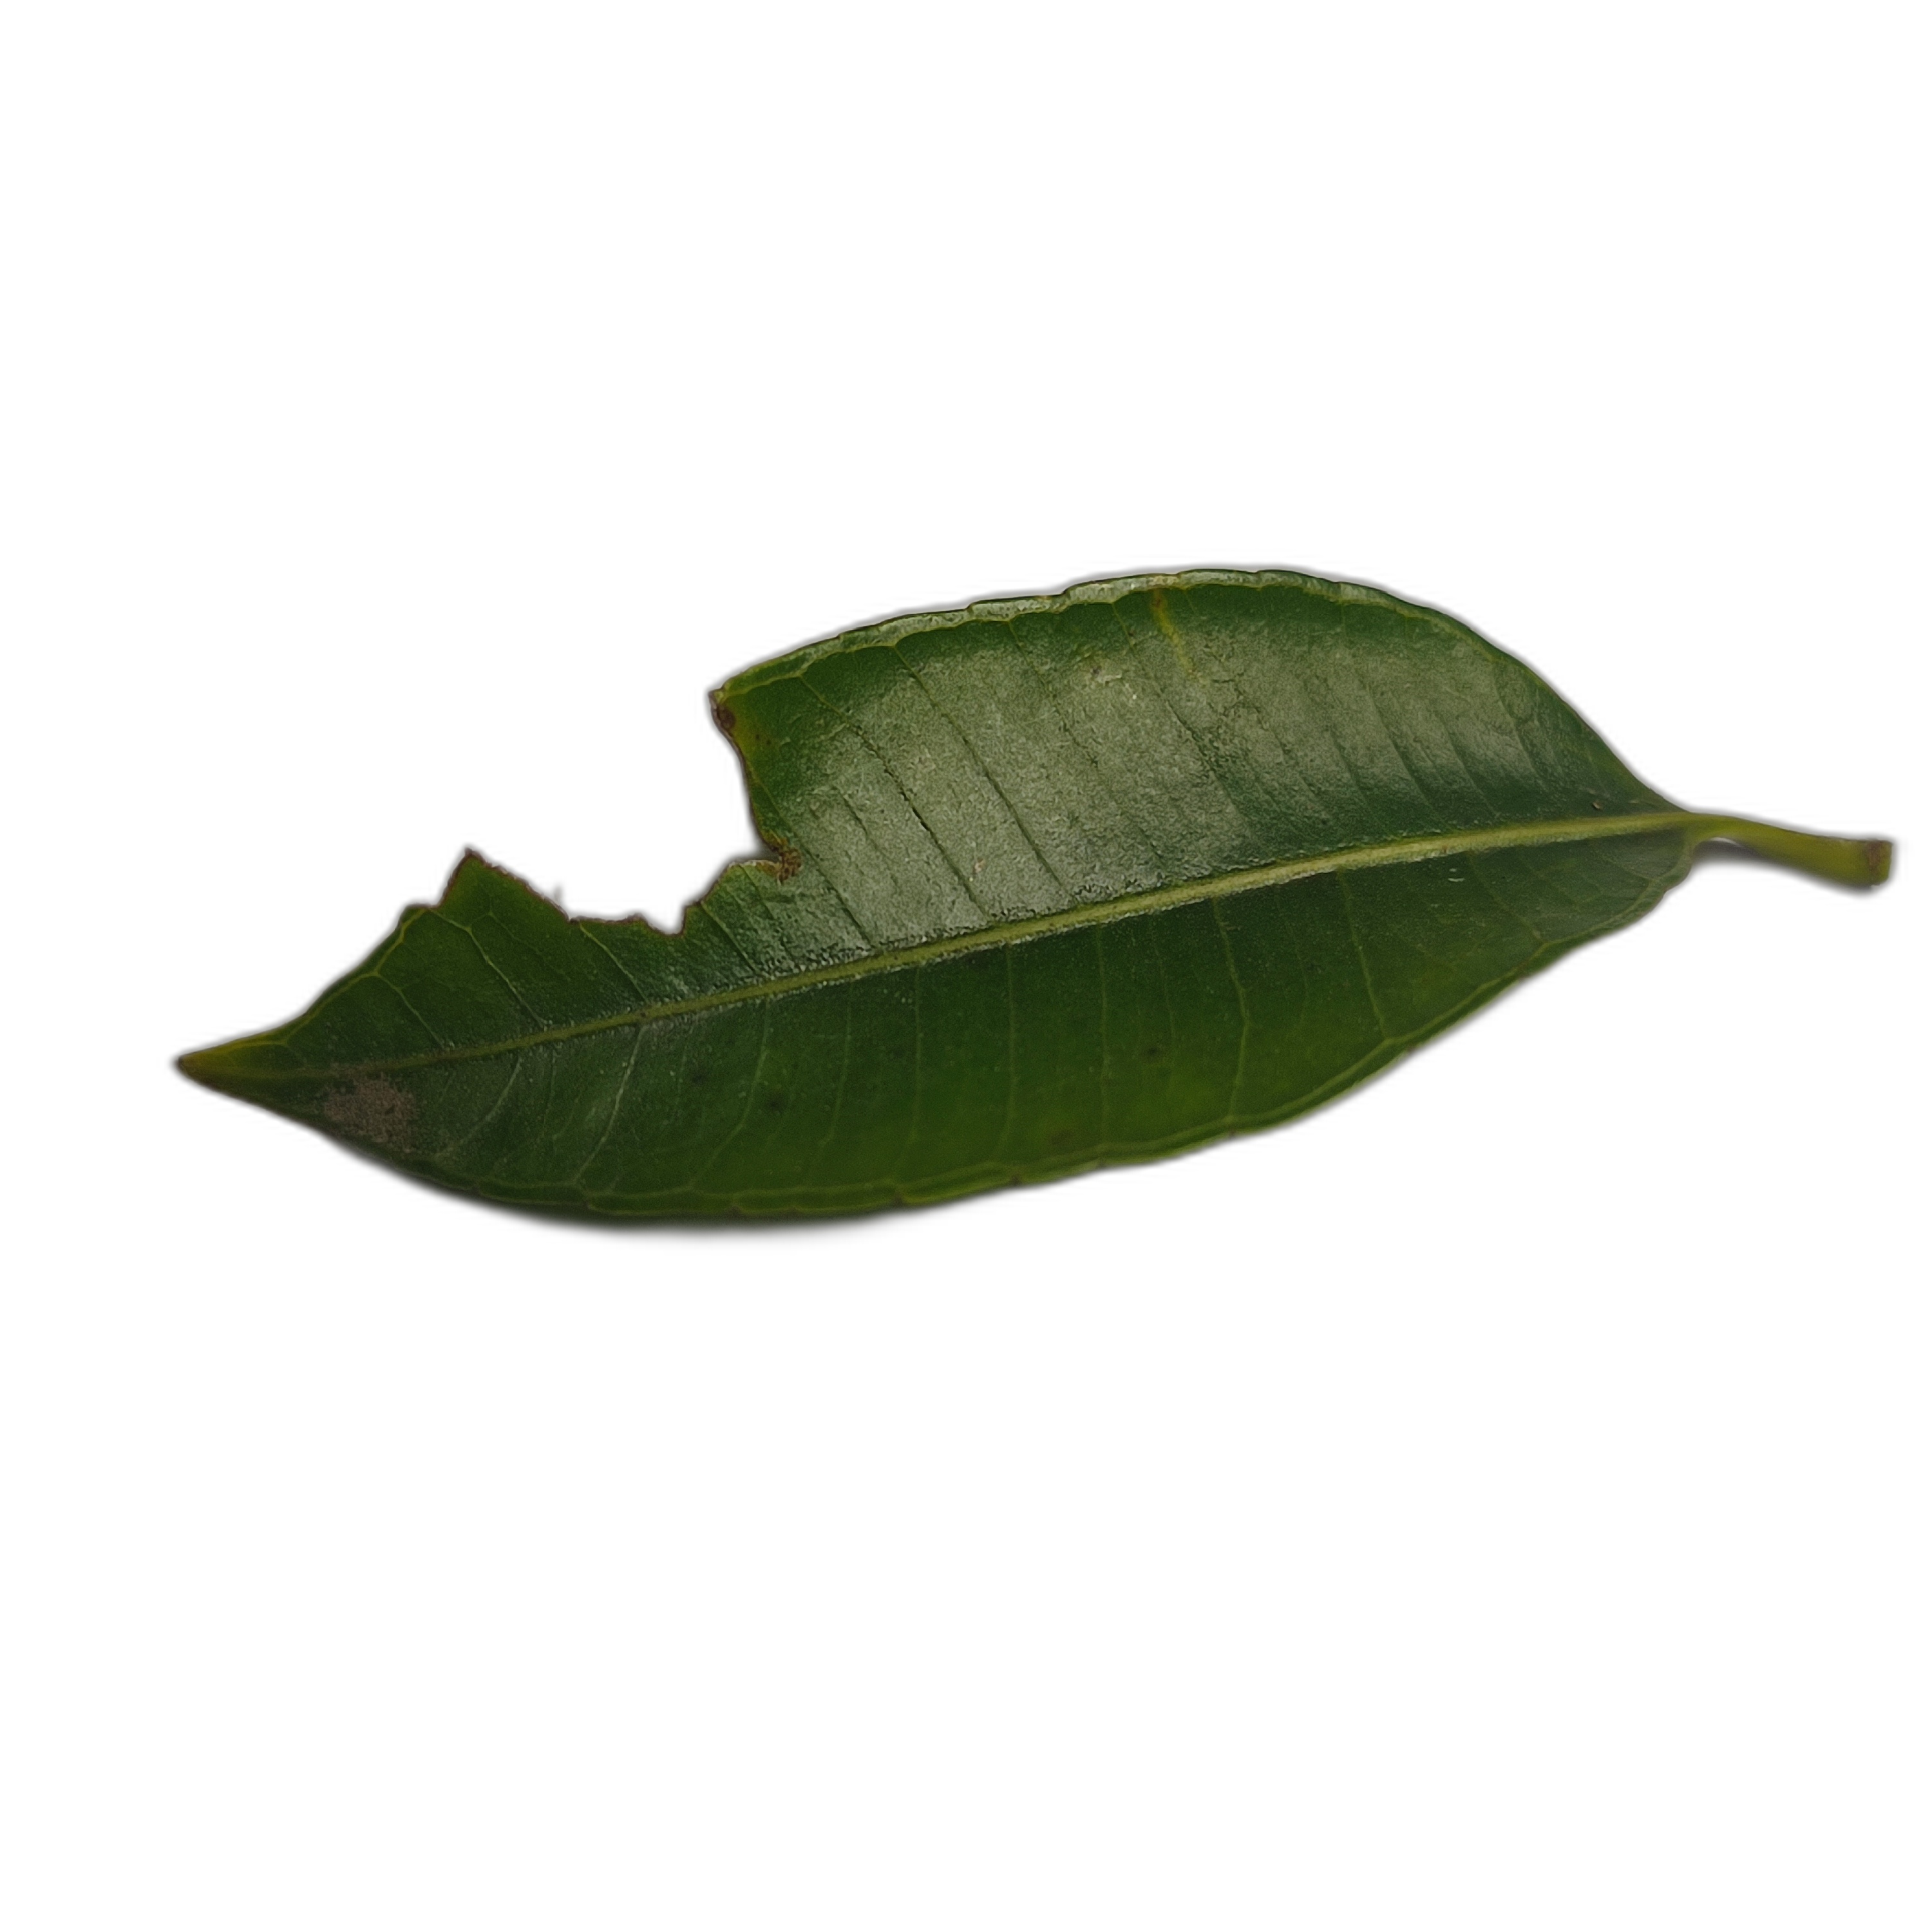
Label: not_healthy